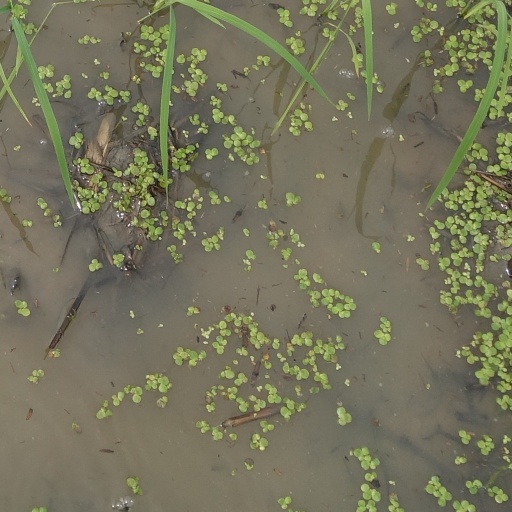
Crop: rice